Indigenous peoples in Paraguay

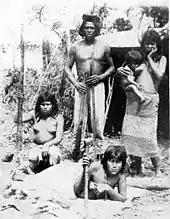
Toba chief, wives, and child, Paraguai River, 1892

An increasing percentage of the registered indigenous population lives in the northwestern region of Paraguay. The 1981 census reported 32.8% of the indigenous peoples living there, while 44.2% lived there in 1992, and 50.7% in 2002. The majority of indigenous peoples live in rural areas in 412 indigenous communities.